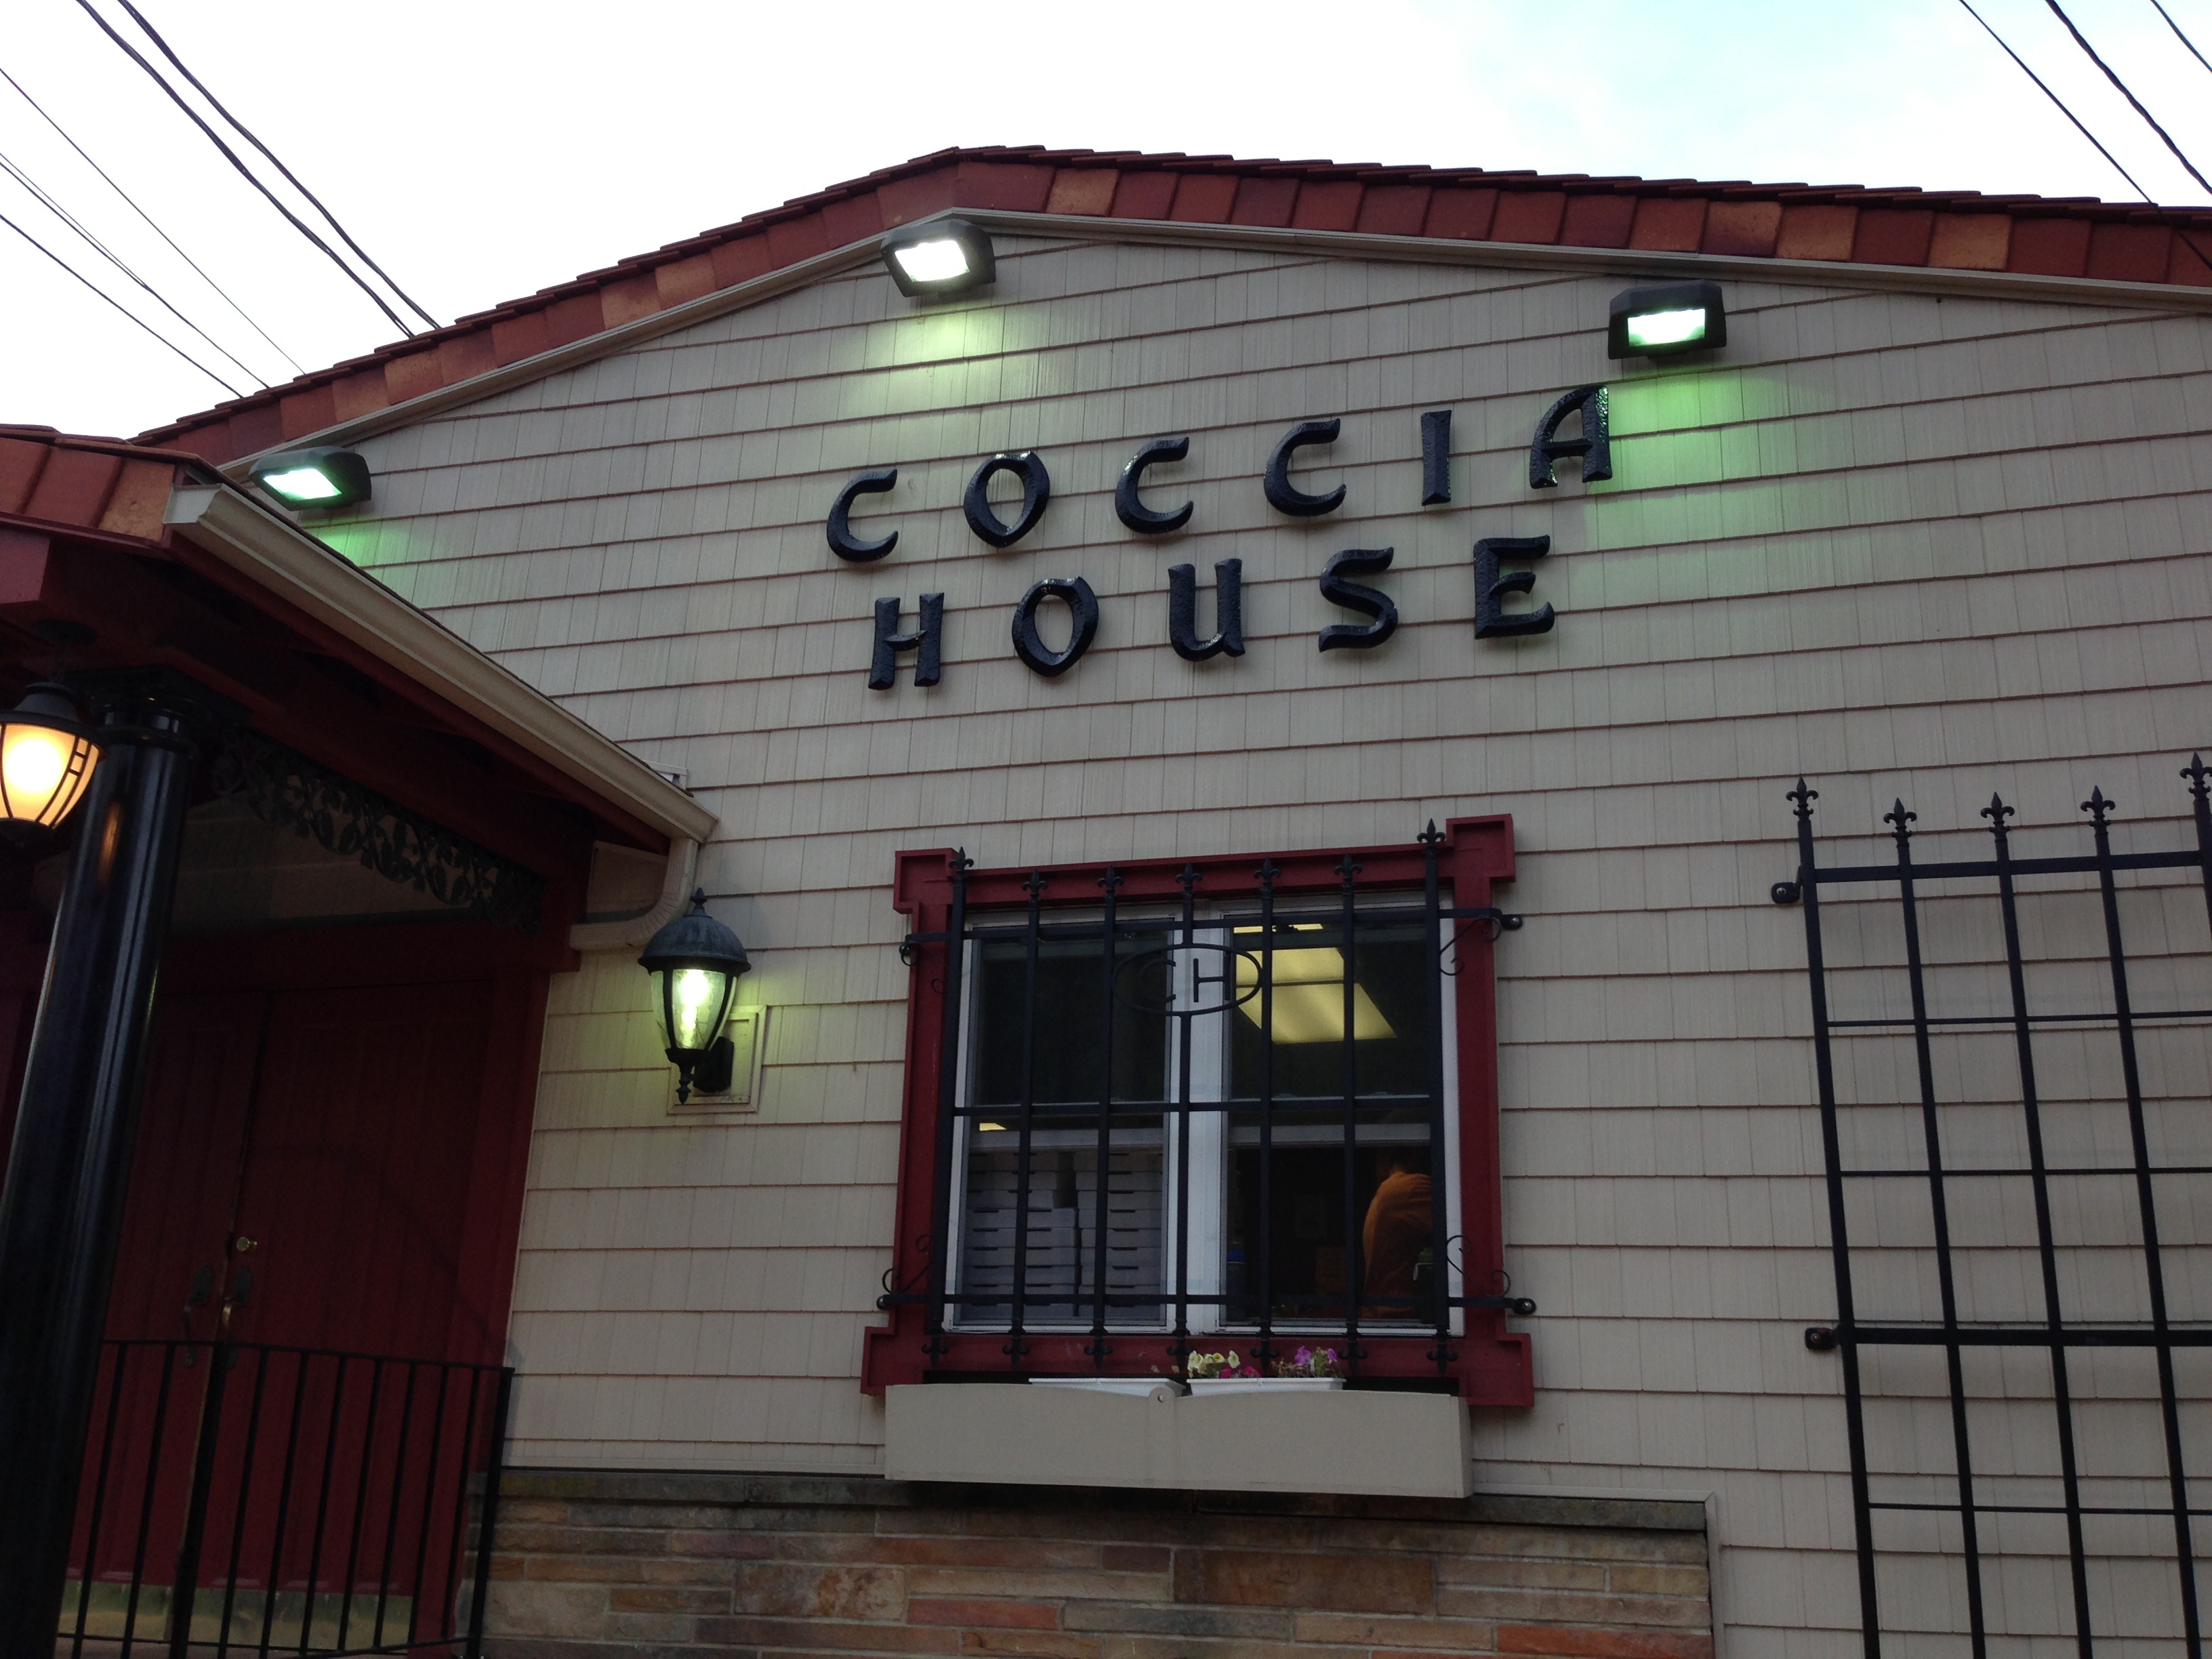
building, restaurant, facade, raildog